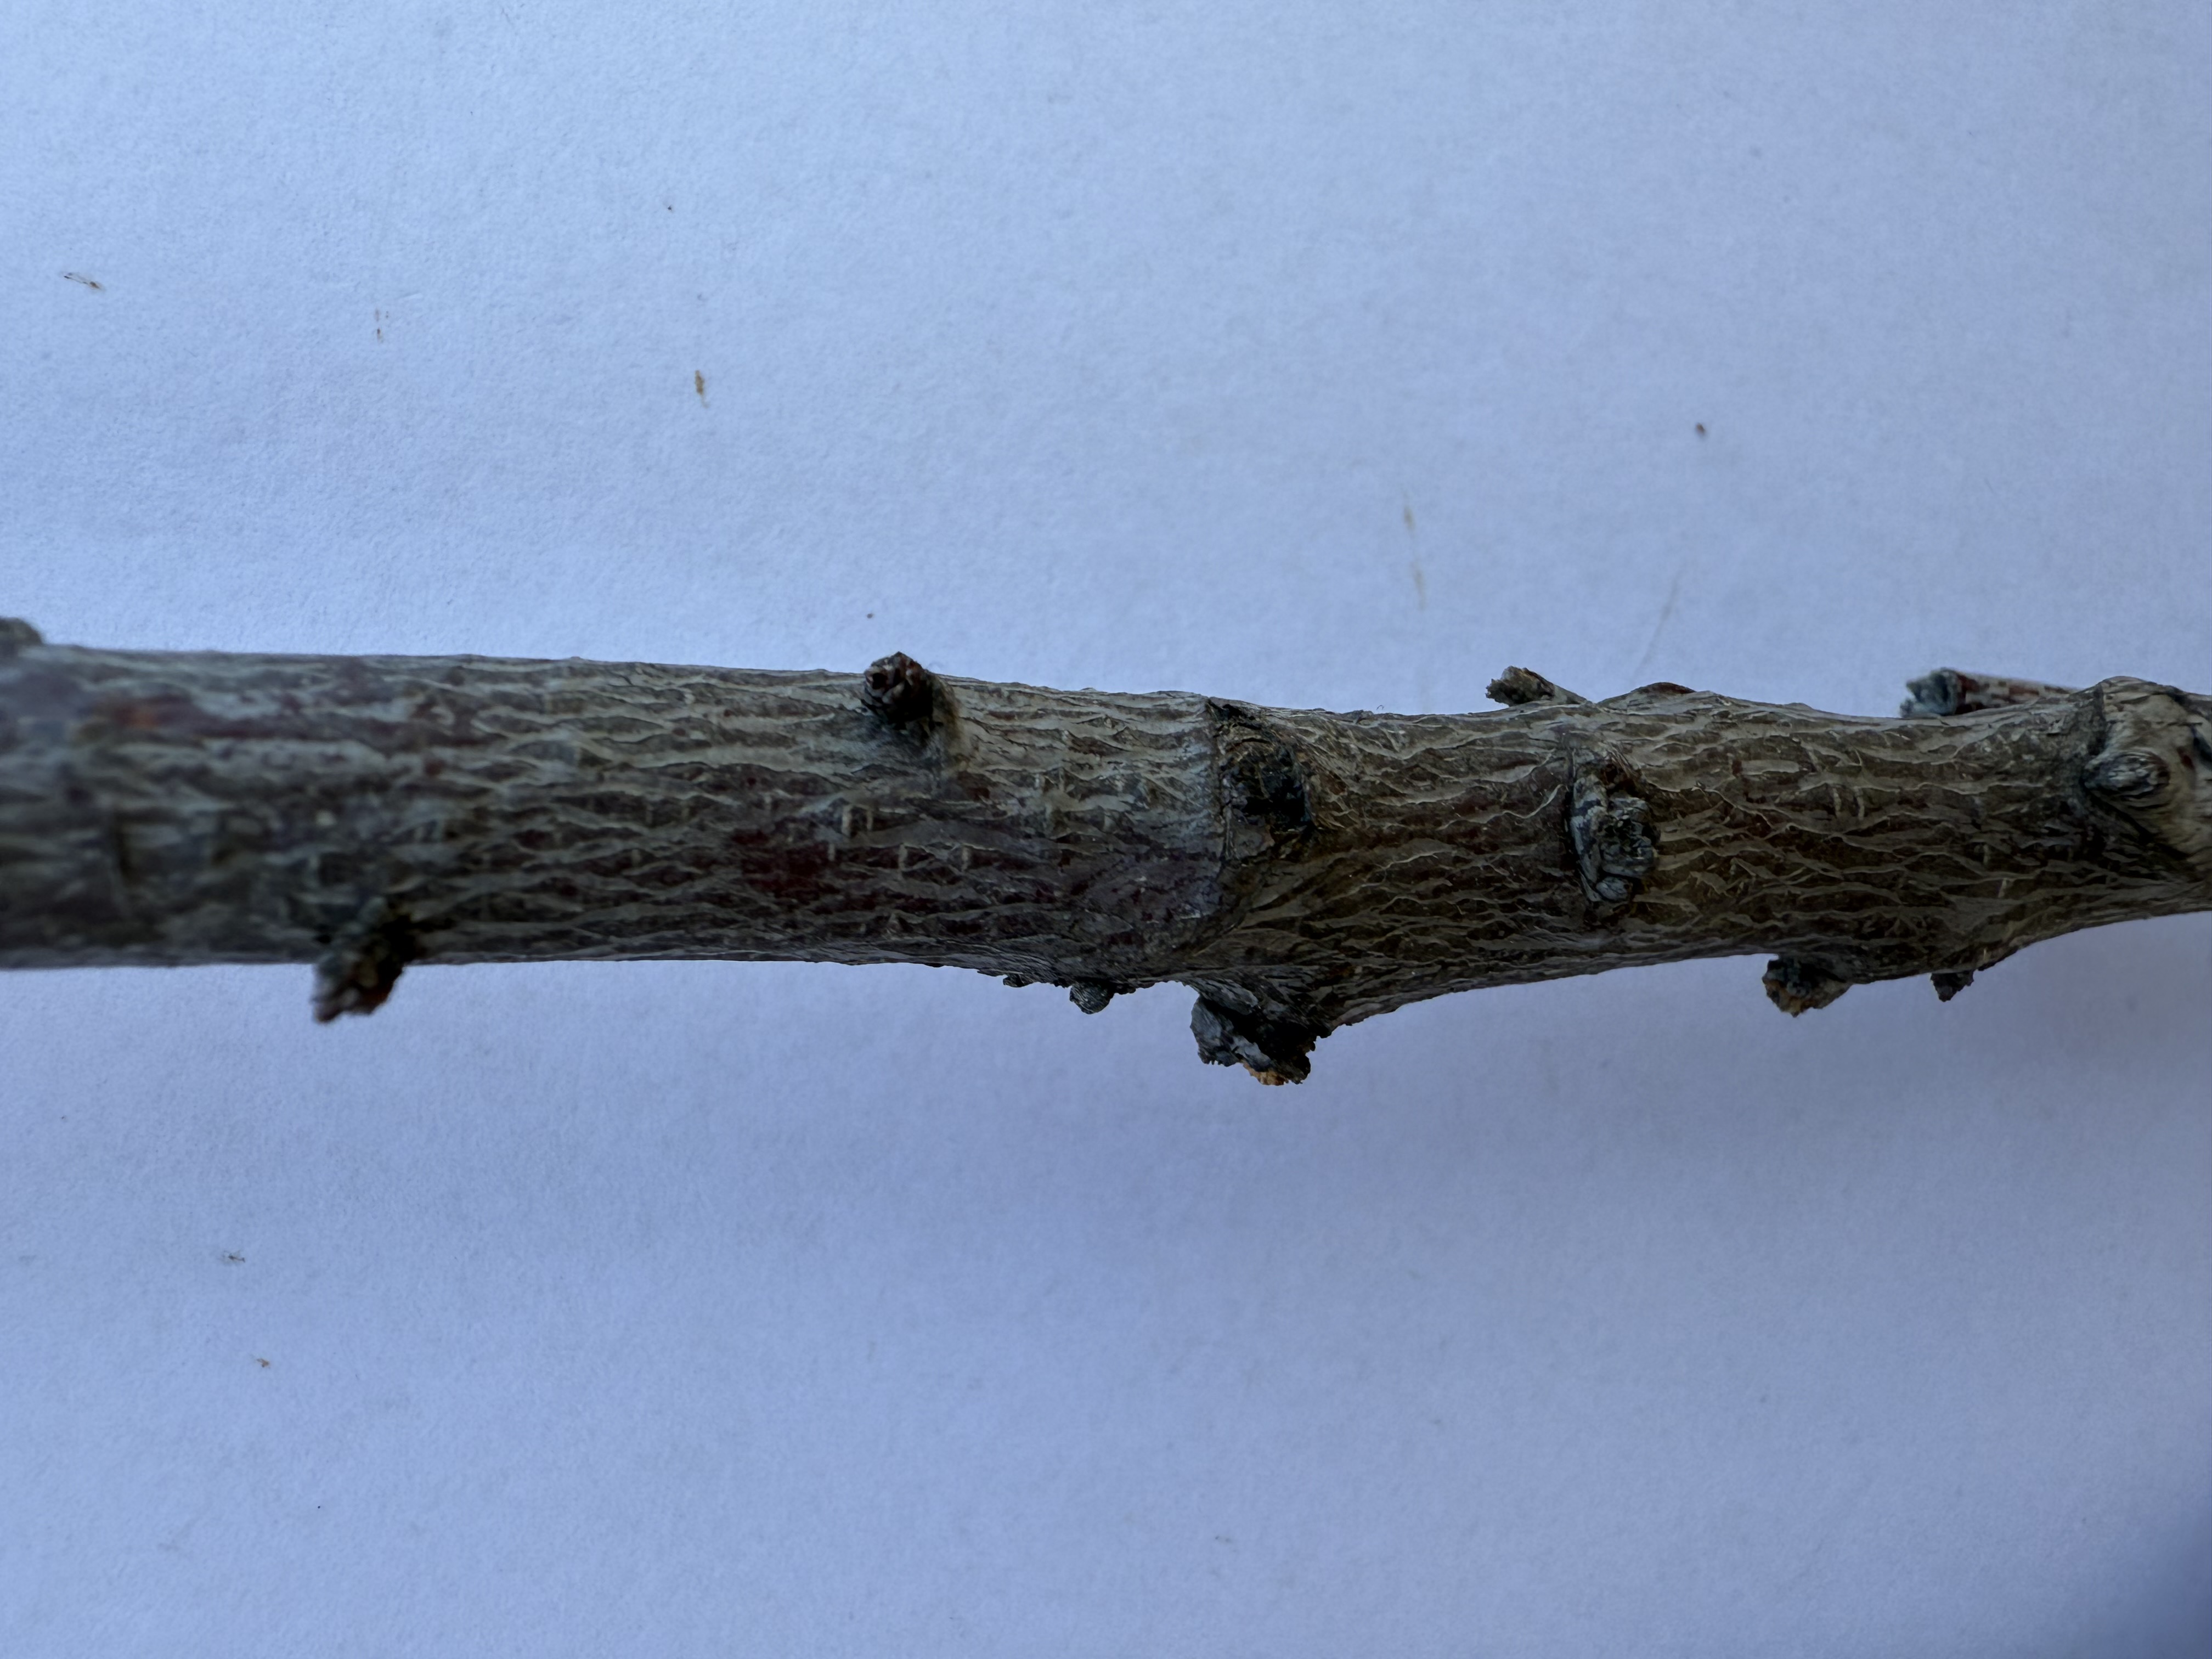
Variety: Fortune Plum